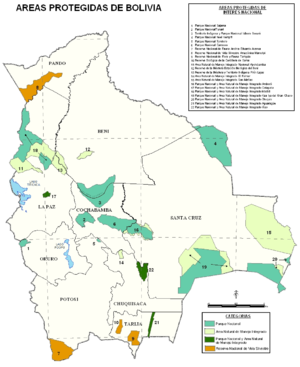
Bolivias nationalparker
Kort over Bolivias 22 nationalparker og naturbeskyttelsesområder
Bolivias nationalparker består af en række naturområder, der af Bolivia er undergivet en række restriktioner med hensyn til udnyttelse af områdernes naturressourcer. Bolivia har pr. 2010 udlagt 22 nationalparker og 60 naturbeskyttelsesområder i landet.